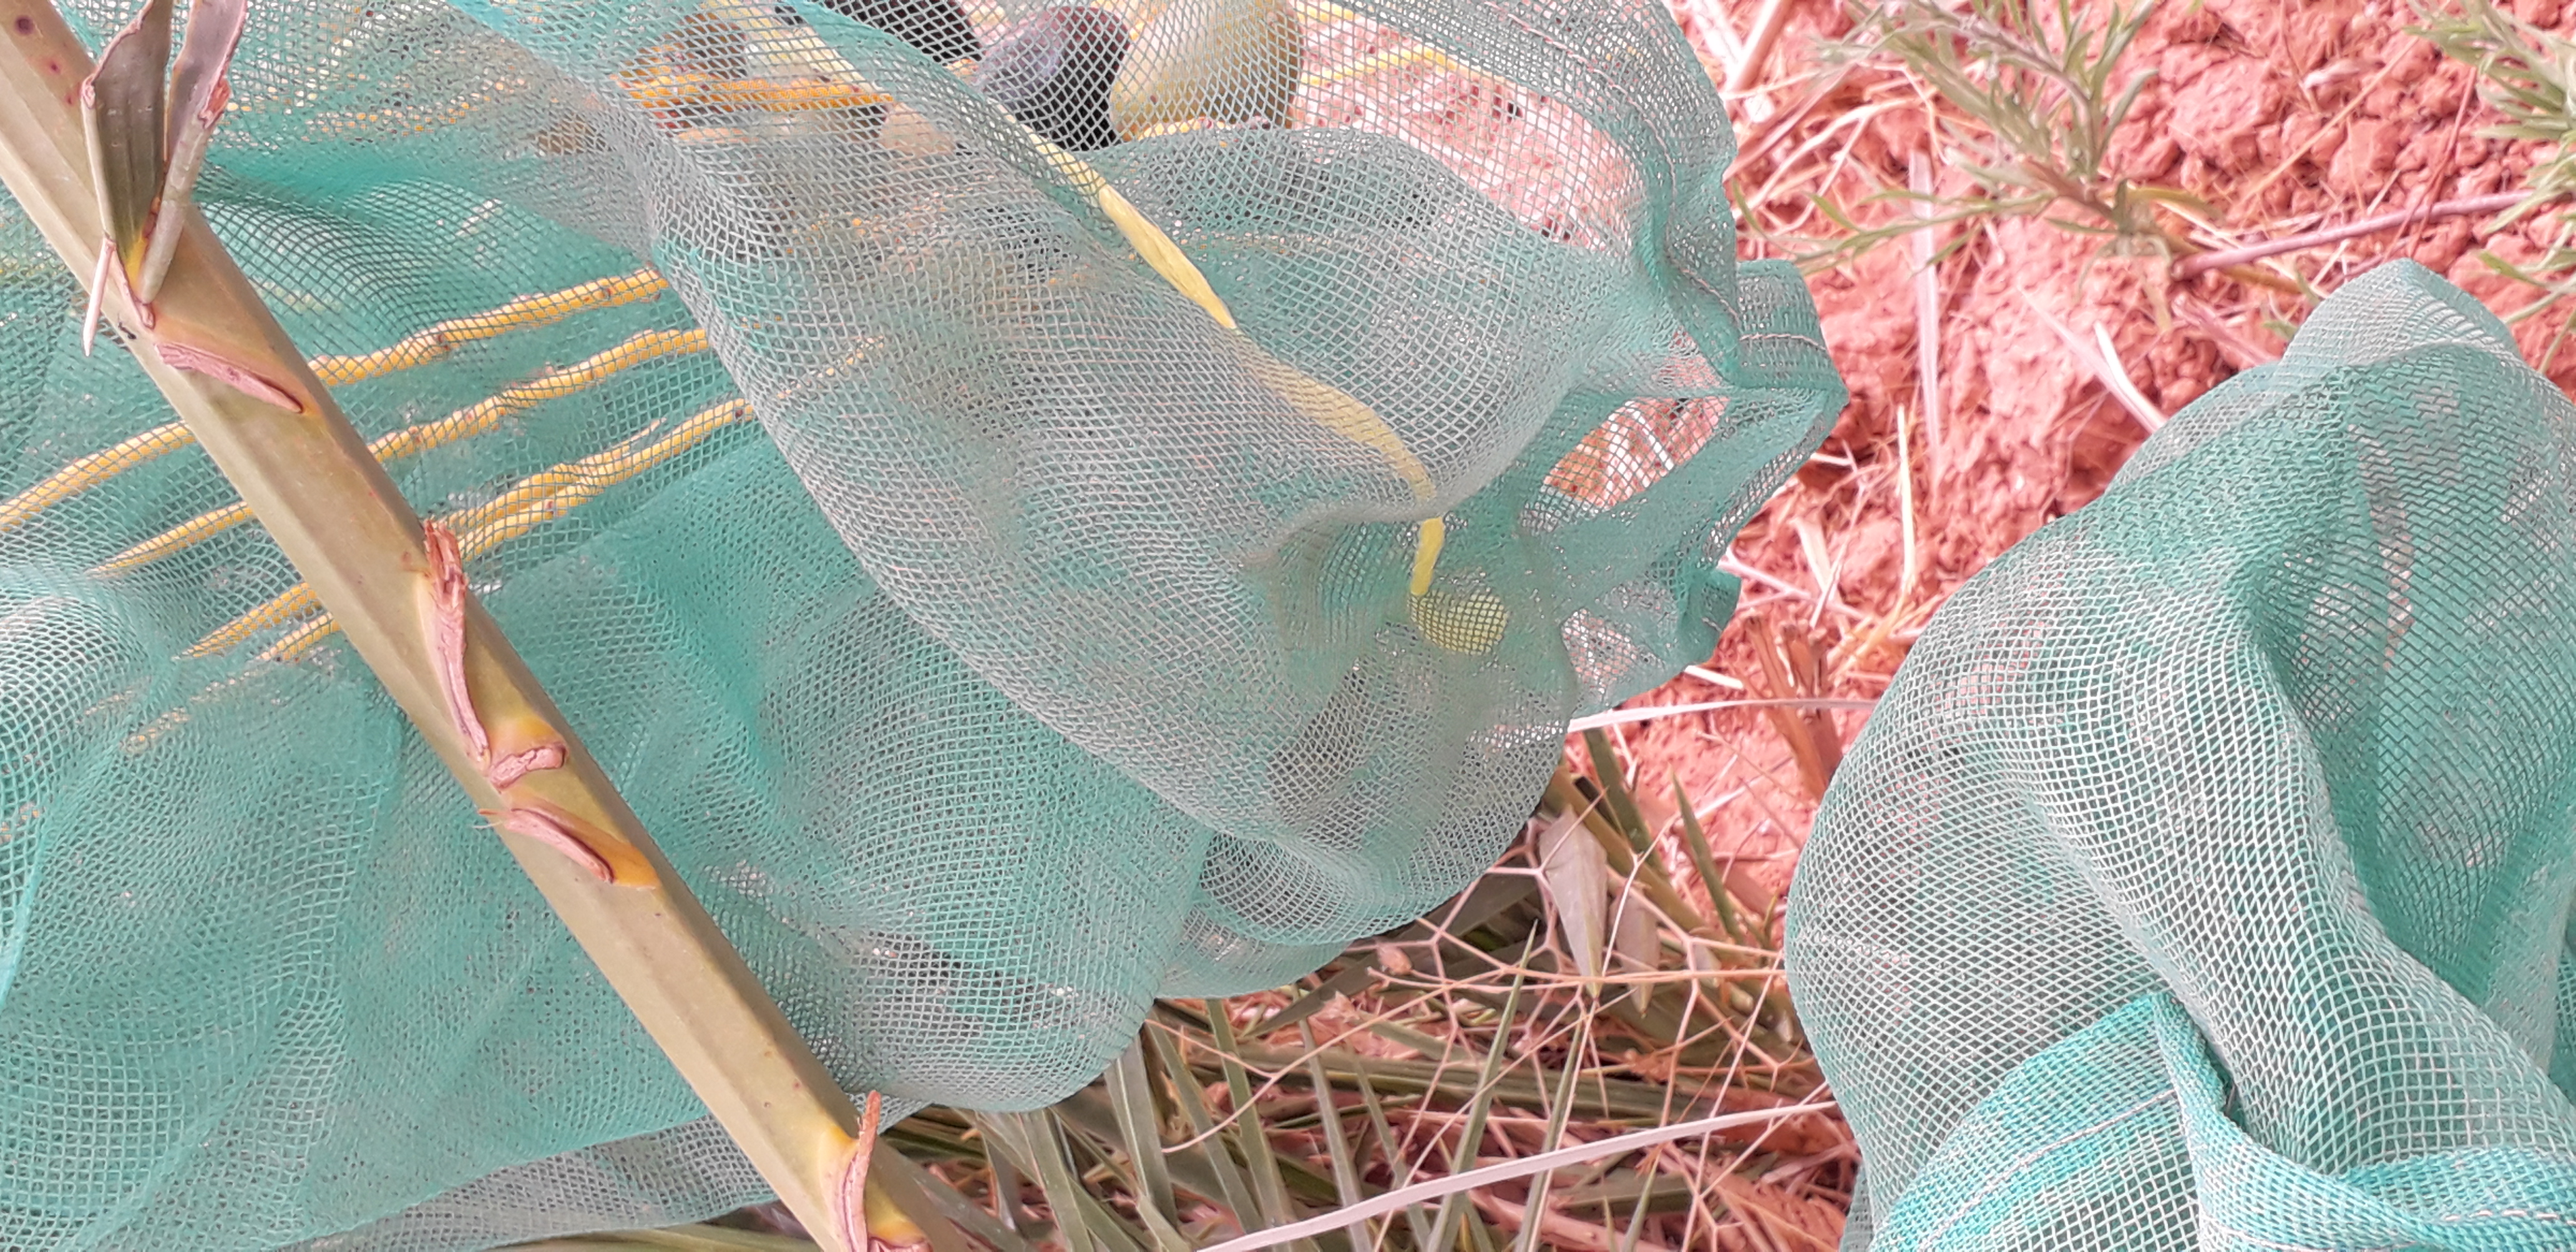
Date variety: kholt